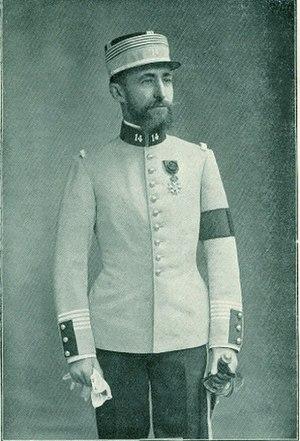
Alebrt BARATIER_colonel_du_14_chasseur.
Le 14ᵉ régiment de chasseurs à cheval est un régiment constitué sous la Révolution française.